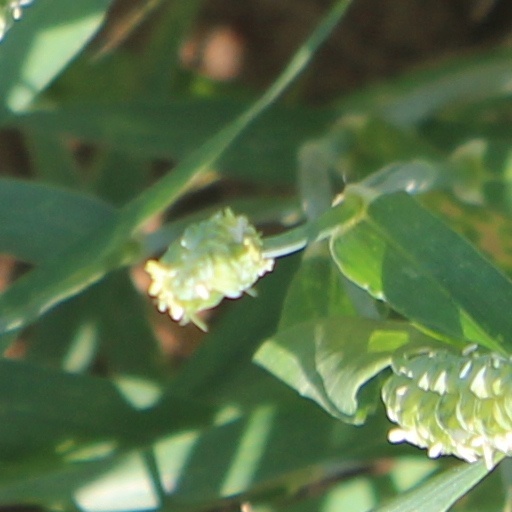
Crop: wheat